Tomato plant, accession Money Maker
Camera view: tilt-top (135 deg); turntable rotation: 270 degrees
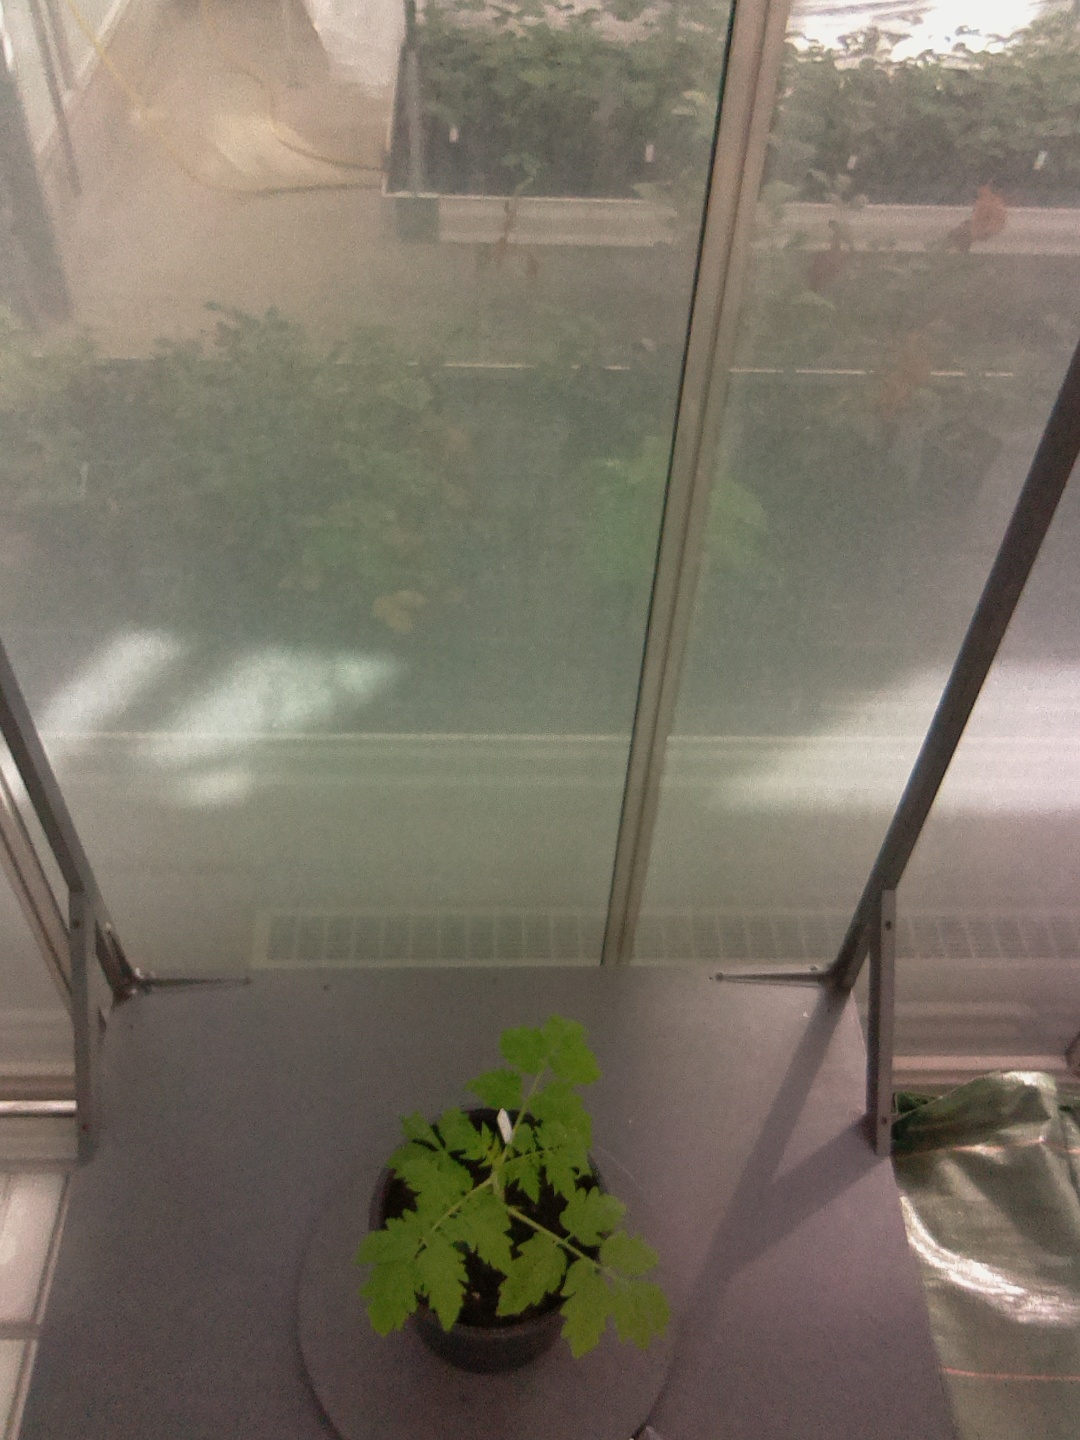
BBCH growth stage 13: 6 of true leaves visible